Second Winter Campaign

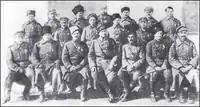
A group of participants of the Second Winter Campaign together with interned soldiers. Kalisz (Poland), autumn 1921

The biggest challenge that the campaign faced was lack of coordination of participating units. The plan itself was very bold: to move from bases in Western Ukraine into bolshevik-held central Ukraine and unify many of the partisan units. At the time, Bolshevik units were themselves poorly coordinated. Also, many partisan bands were working throughout Ukraine independently against Bolsheviks. This was especially common in the Zaporozhia region.